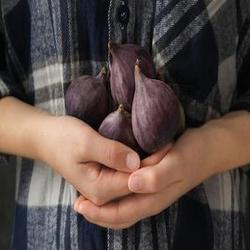
Label: Fig